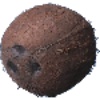
Label: Cocos 1